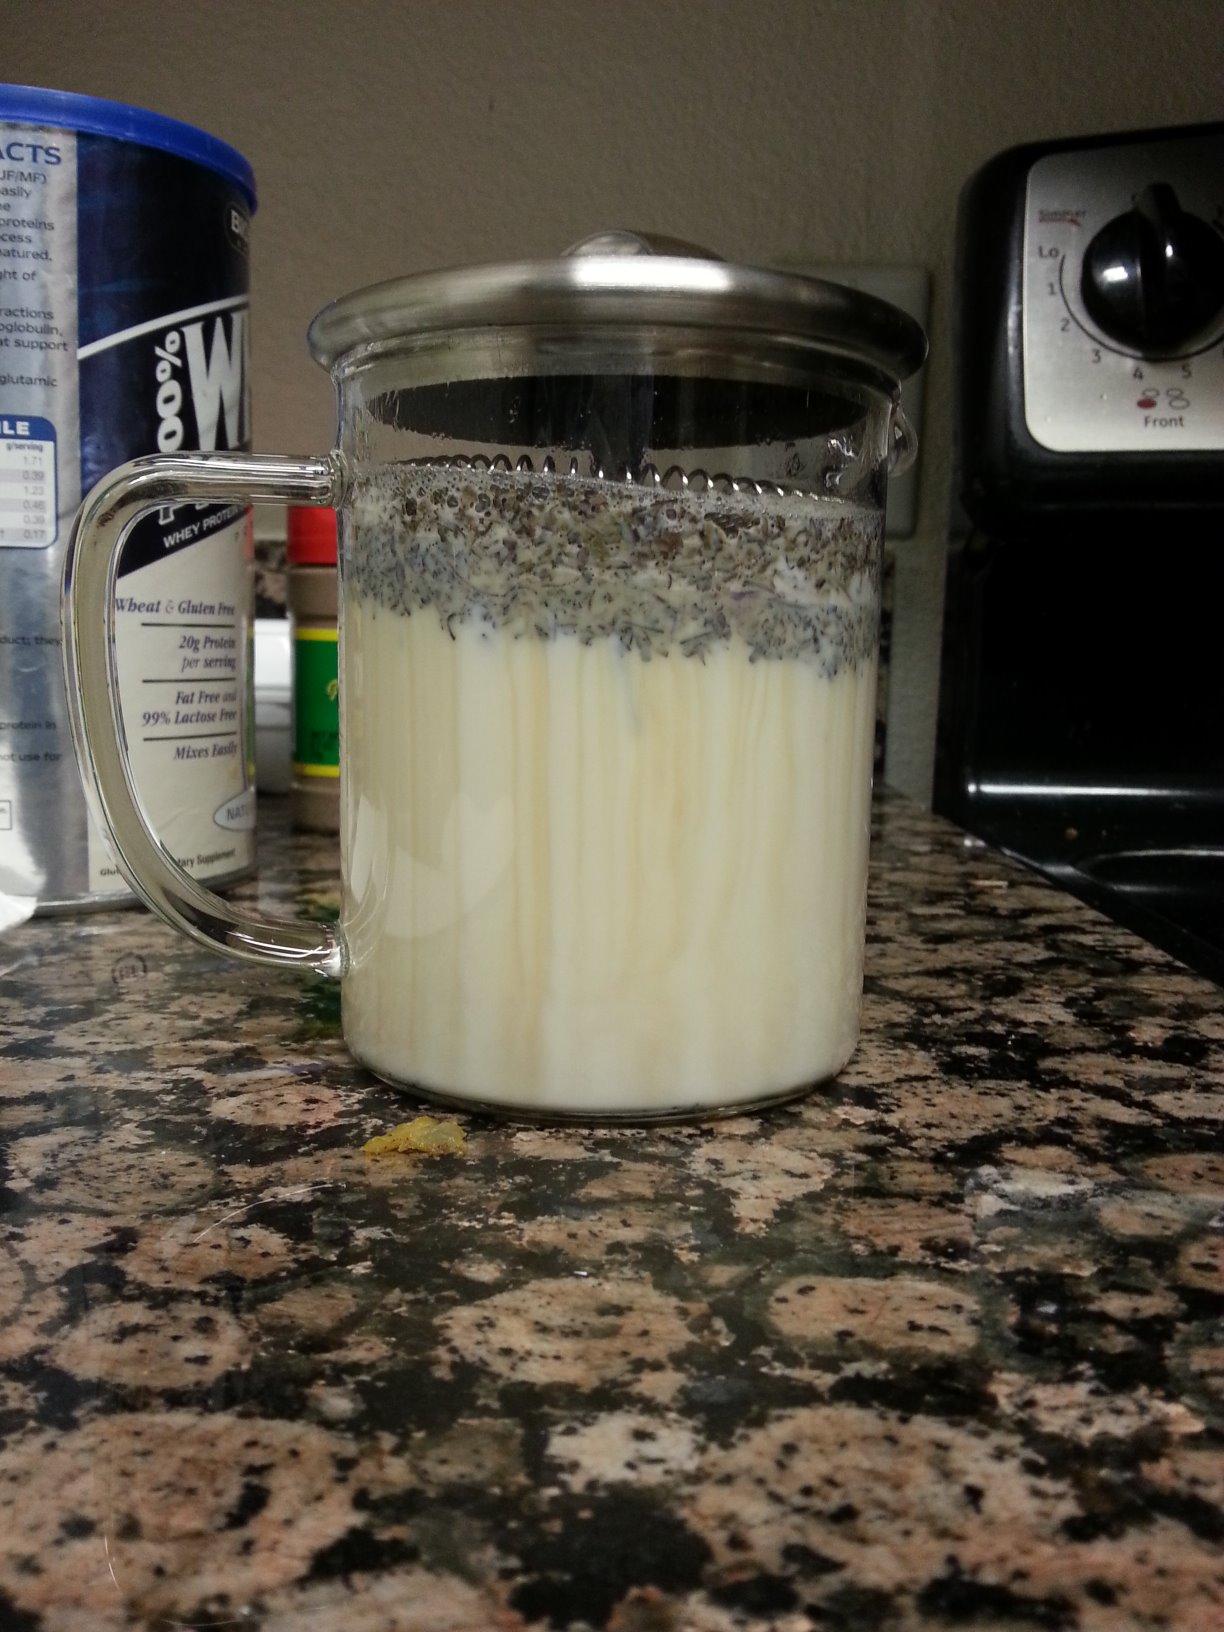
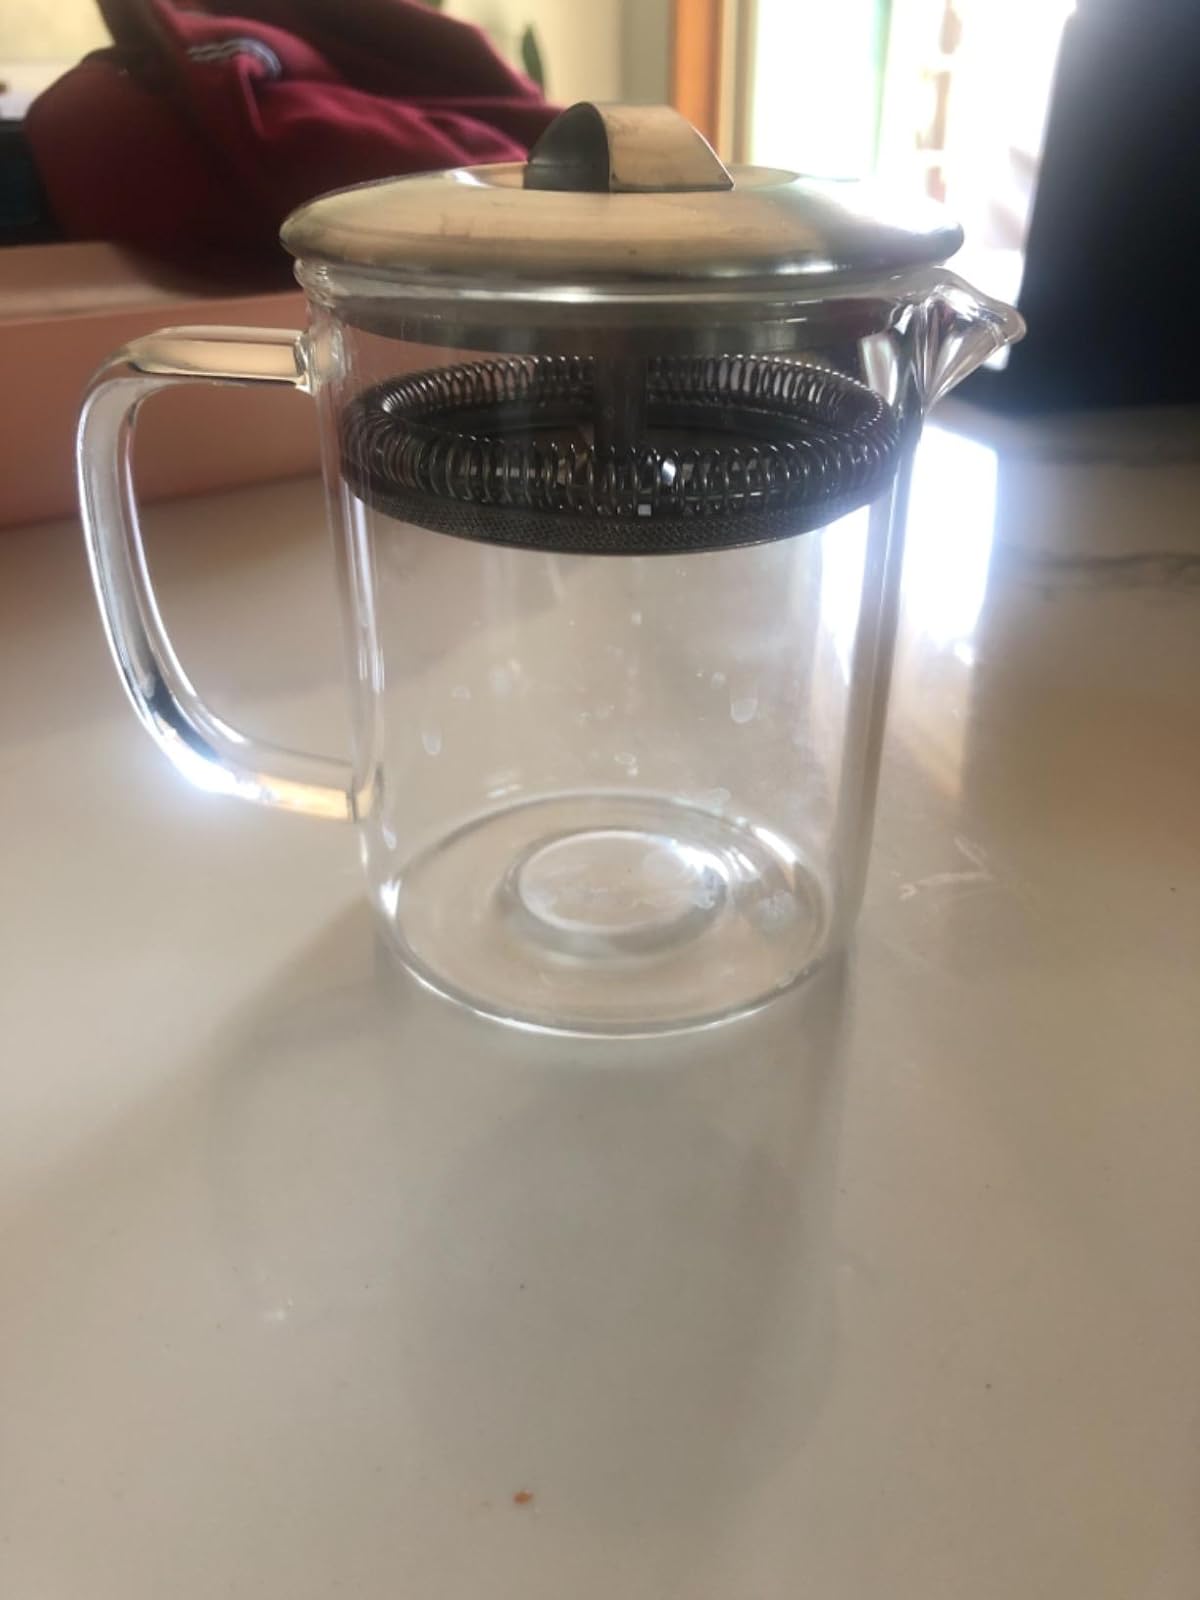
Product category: items_tea
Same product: yes